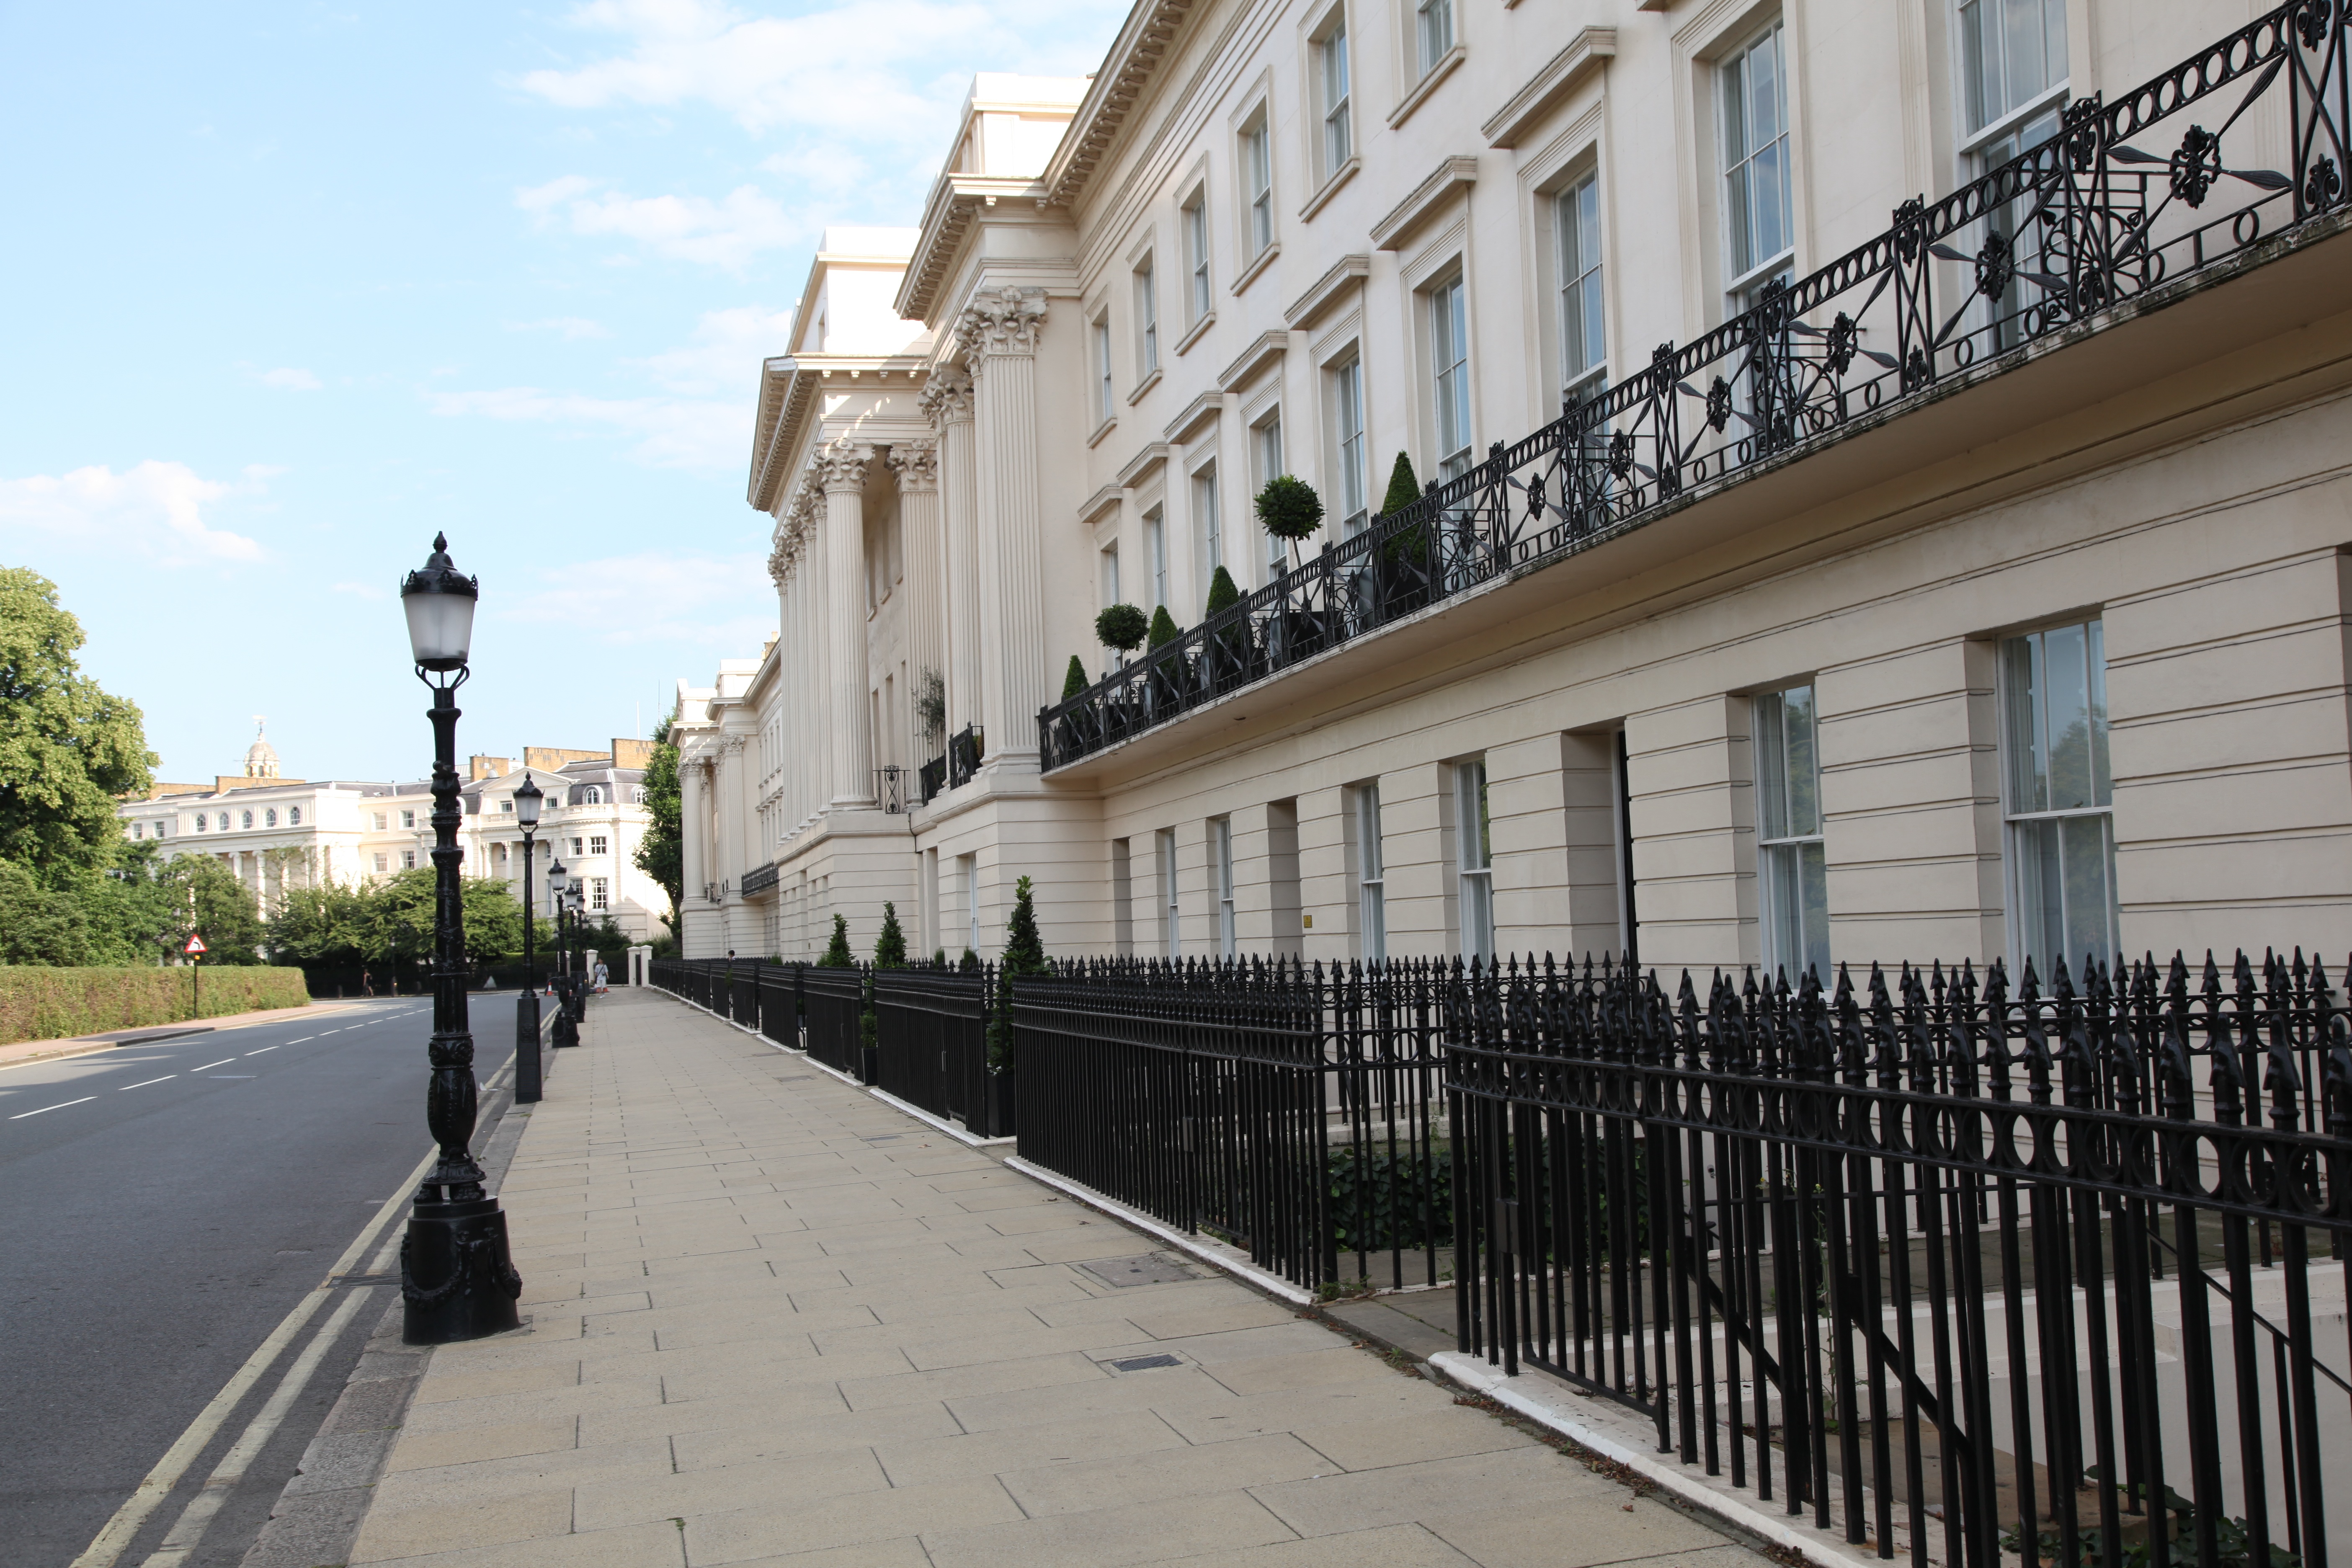
architecture, street, building, palace, city, walkway, europe, facade, exterior, historic, waterway, london, terrace, heritage, historical, estate, traditional, neoclassical, neighbourhood, regent's park